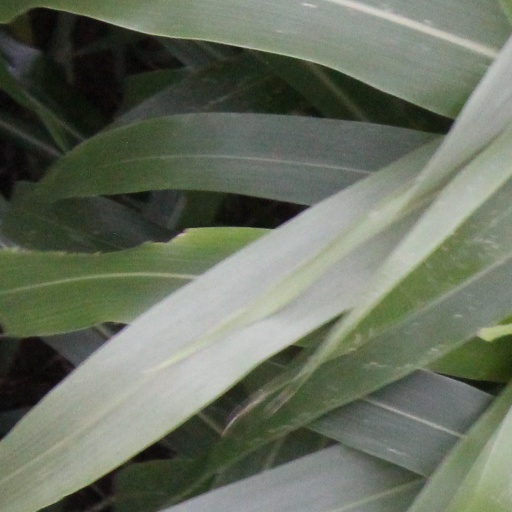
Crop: sorghum